Australian pied cormorant

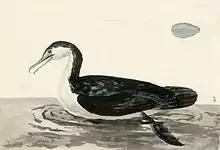
Watercolour by Georg Forster who accompanied James Cook on his second voyage

The pied cormorant is predominantly black on its back and upper surface of the wings and white on the underside with males weighing approximately 2.2 kg and females 1.7 kg. It stands between 65–85 cm tall, with a wingspan of 110–130 cm. A small yellow patch between the bill and the eye on each side of the head is likely to have been the reason for the historical common name. It has large webbed feet which it utilises to pursue fish underwater, steering with half opened wings. The bird has a large hooked bill, green eyes with a blue eye ring and black legs and feet. The eyes have a special nictitating membrane for underwater protection. The pied cormorant can often be seen spreading its wings after diving to help dry the feathers, as it has inadequate waterproofing. This lack of feather waterproofing may help the cormorant spend longer underwater due to decreased buoyancy effects.